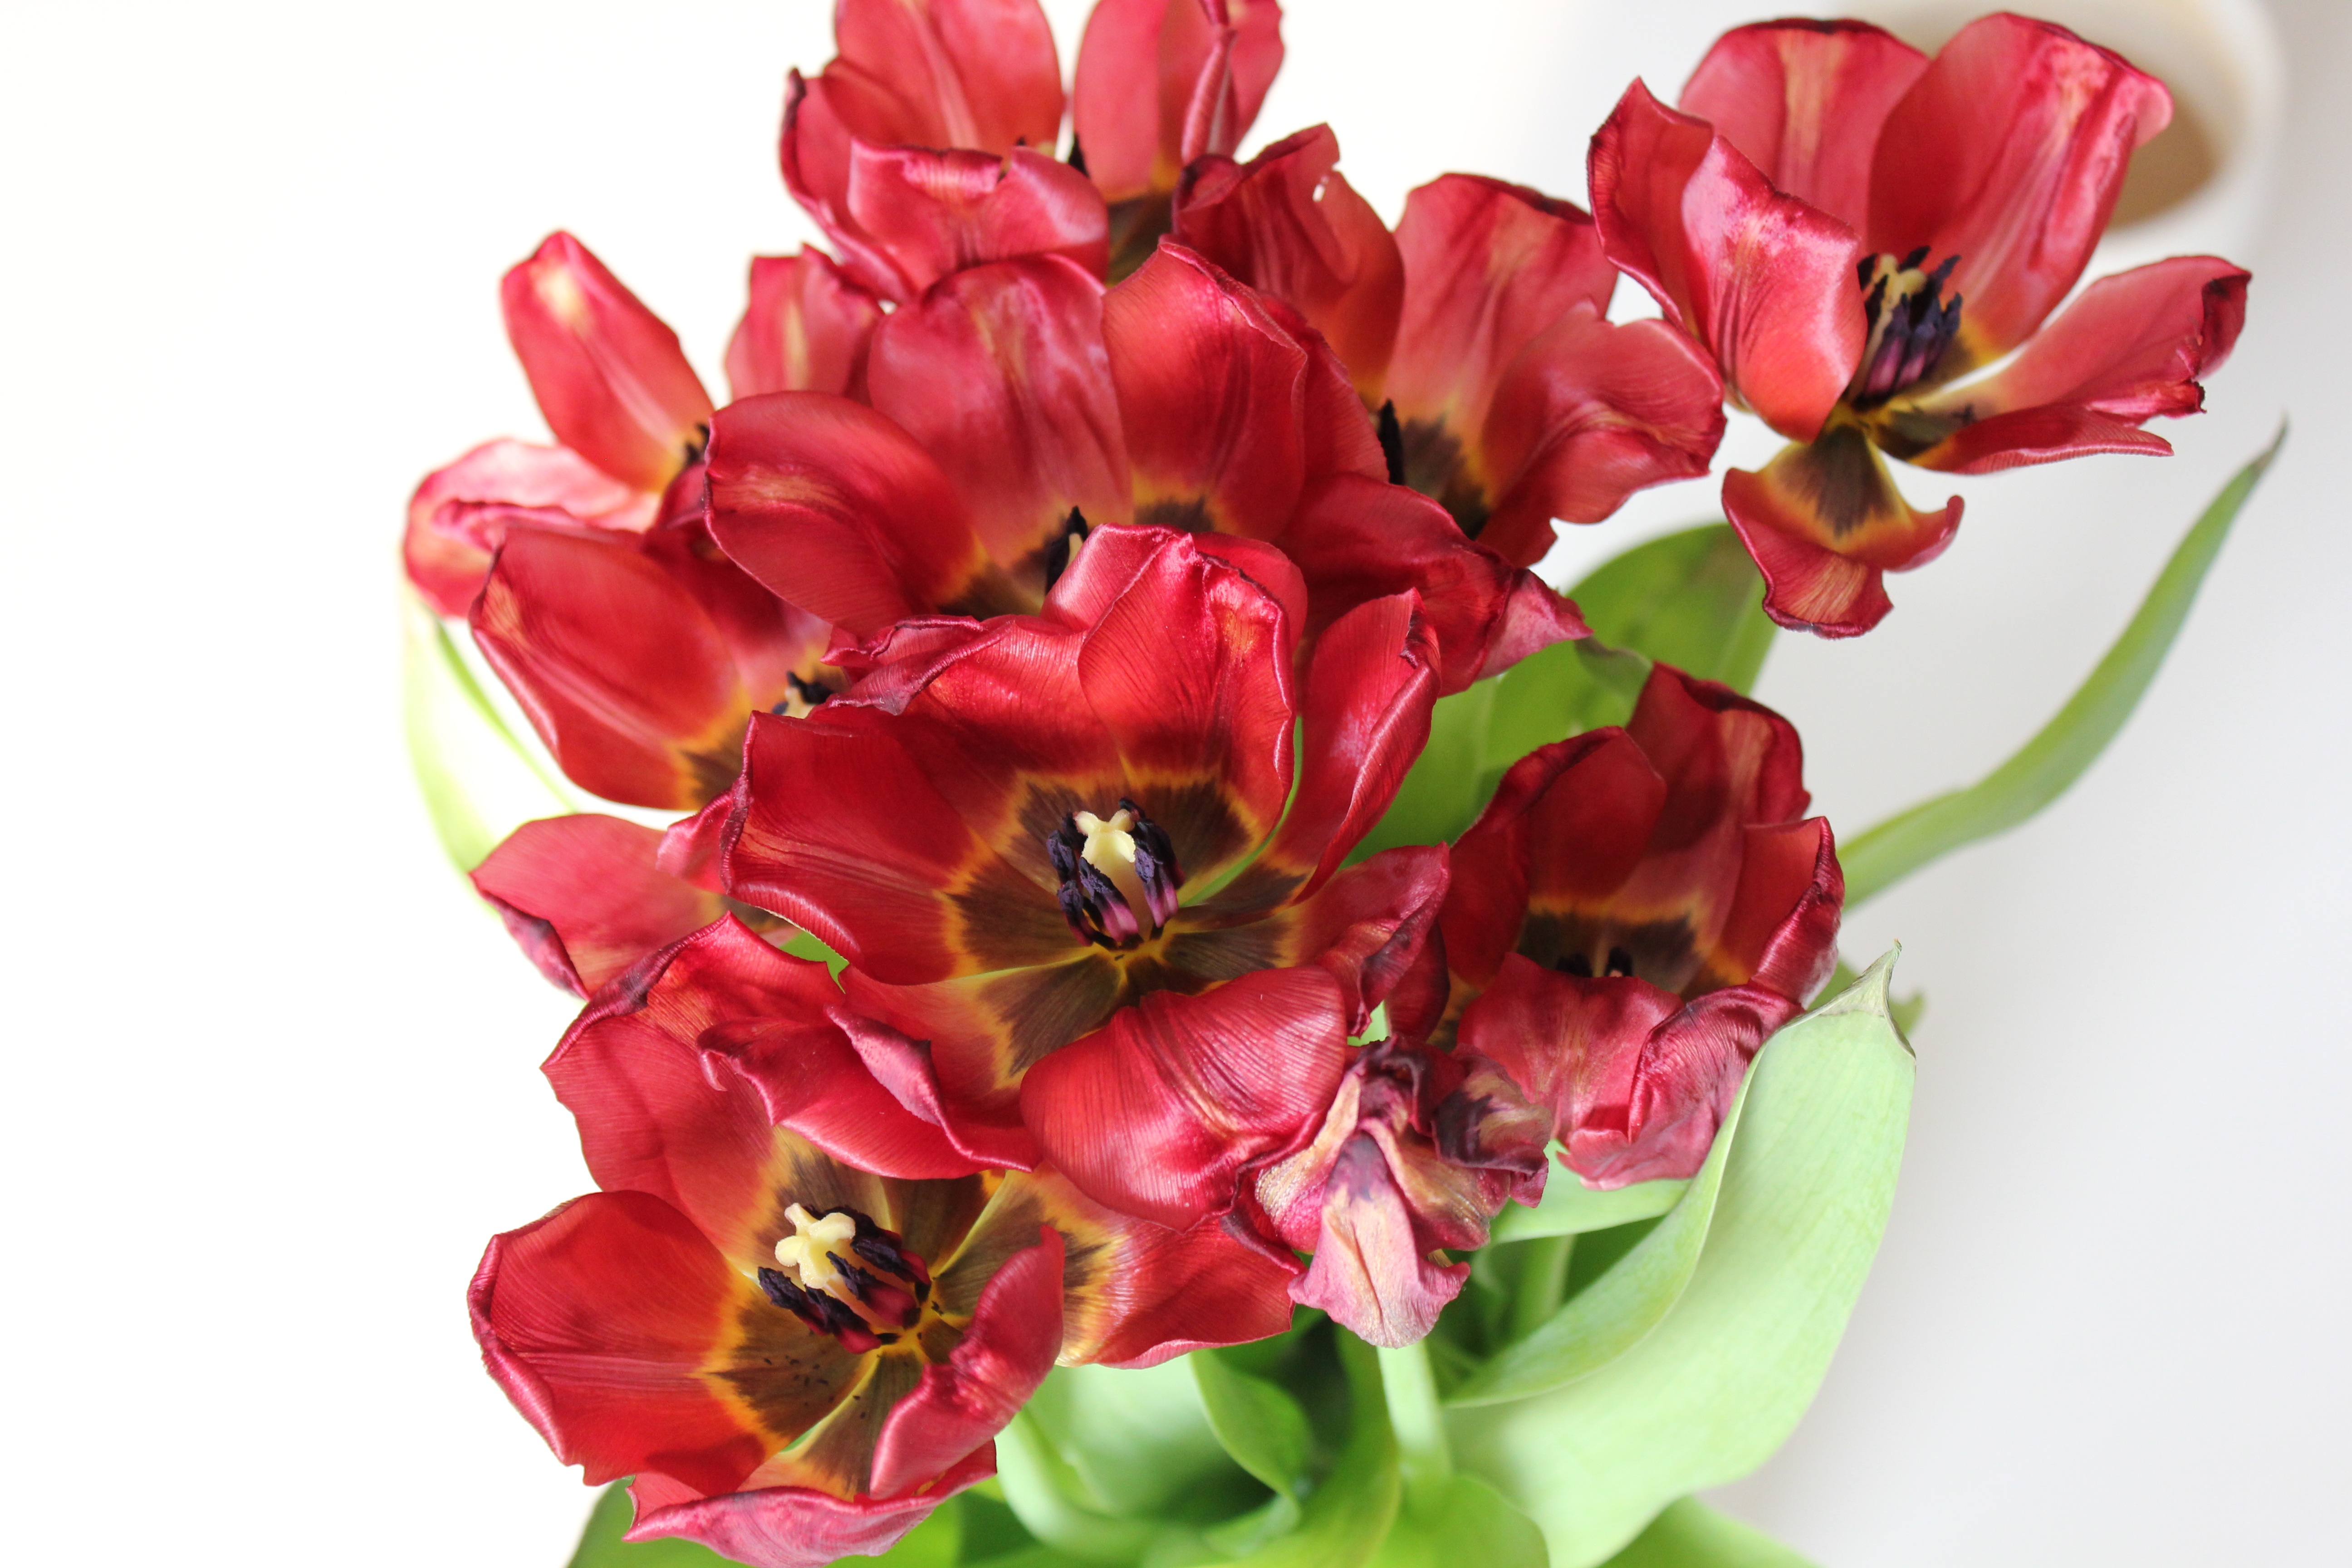
nature, plant, flower, petal, tulip, red, pink, plants, flowers, tulips, floristry, flowering plant, flower bouquet, cut flowers, floral design, peruvian lily, land plant, flower arranging, alstroemeriaceae